David Swing

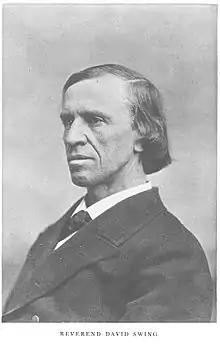

David Swing (August 23, 1830October 3, 1894) was a United States teacher and clergyman who was the most popular Chicago preacher of his time.